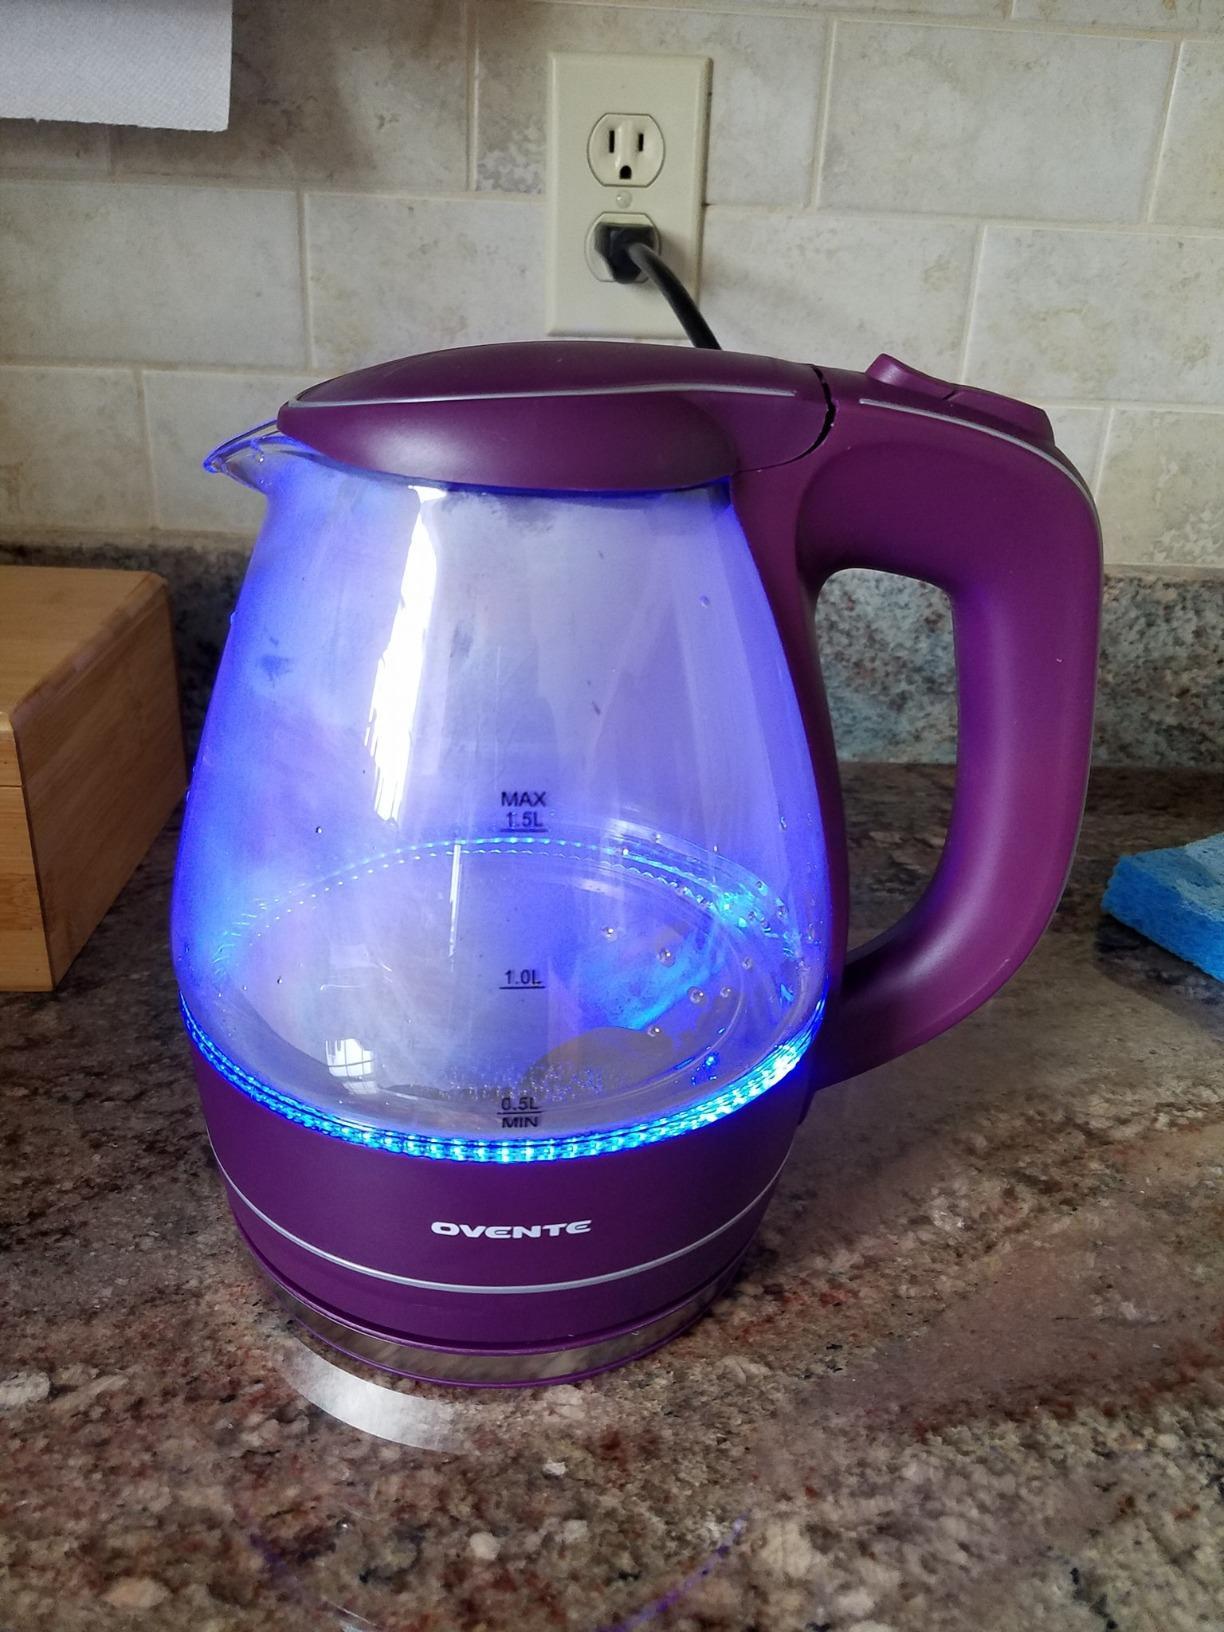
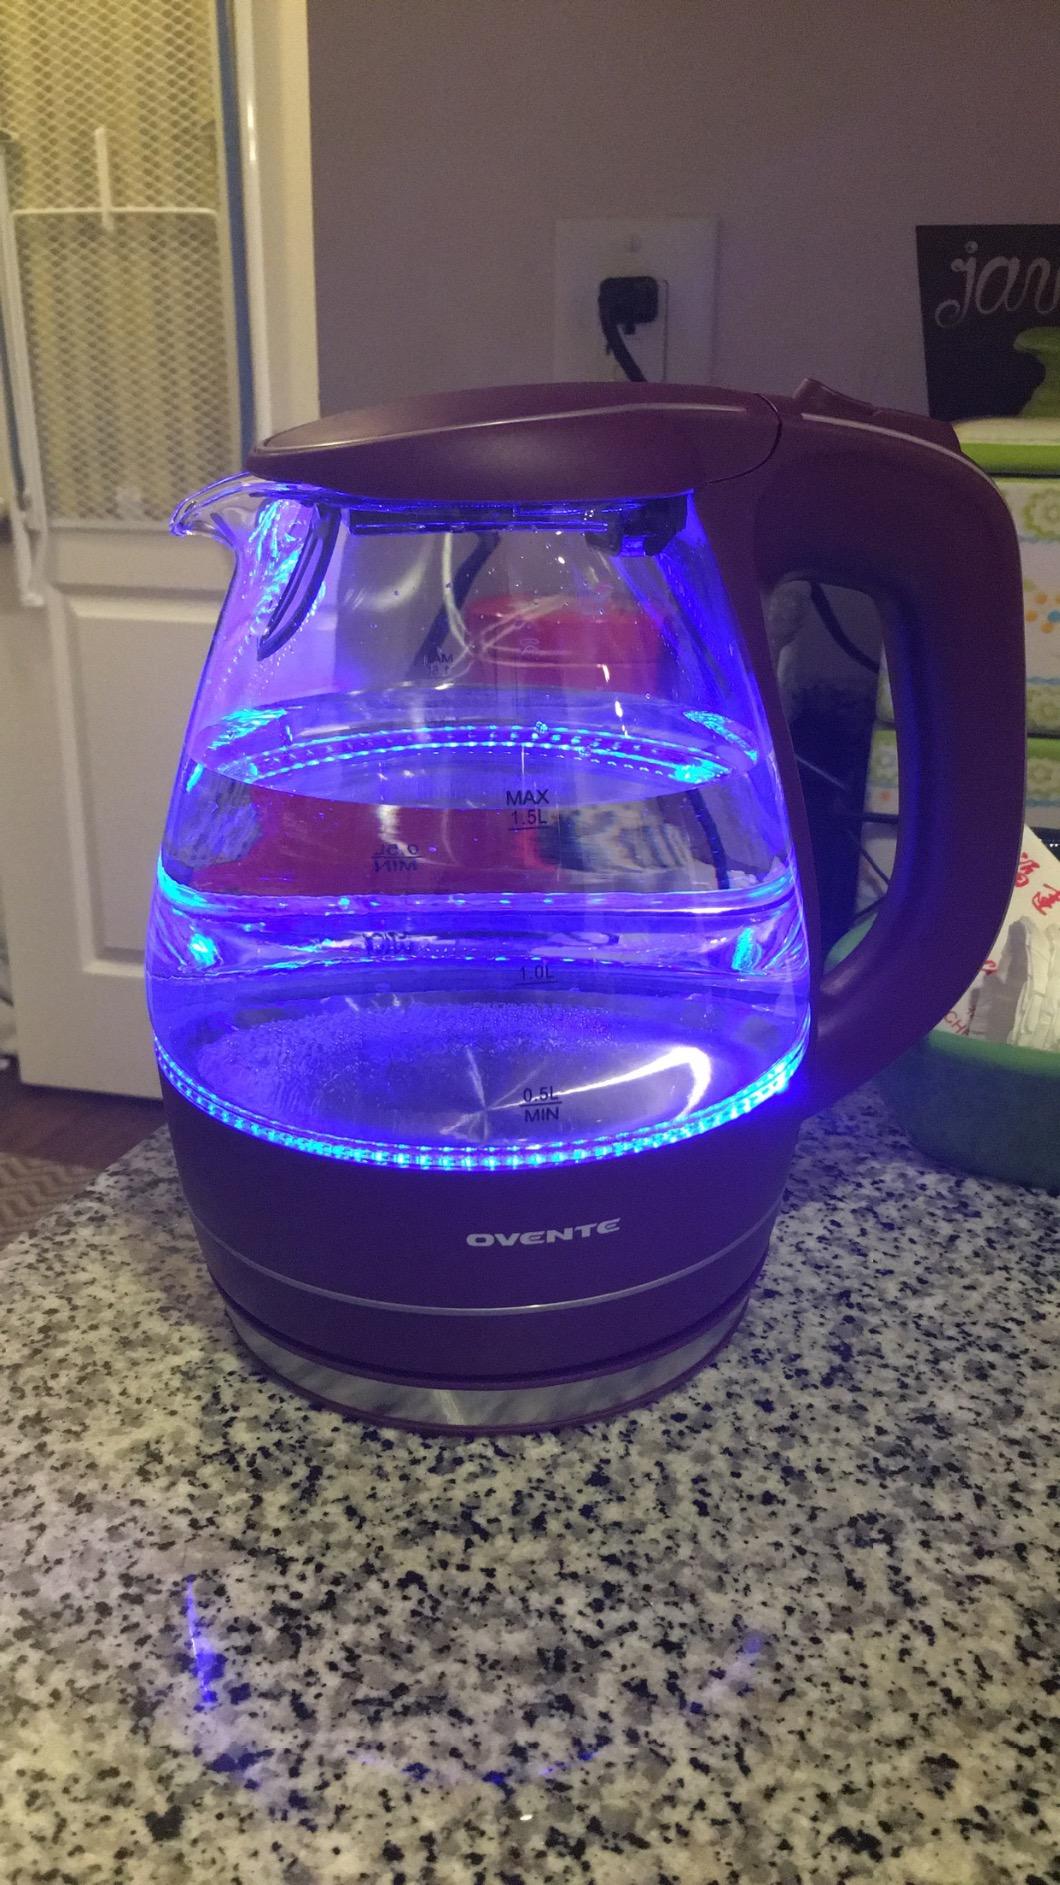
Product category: items_kettle
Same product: yes